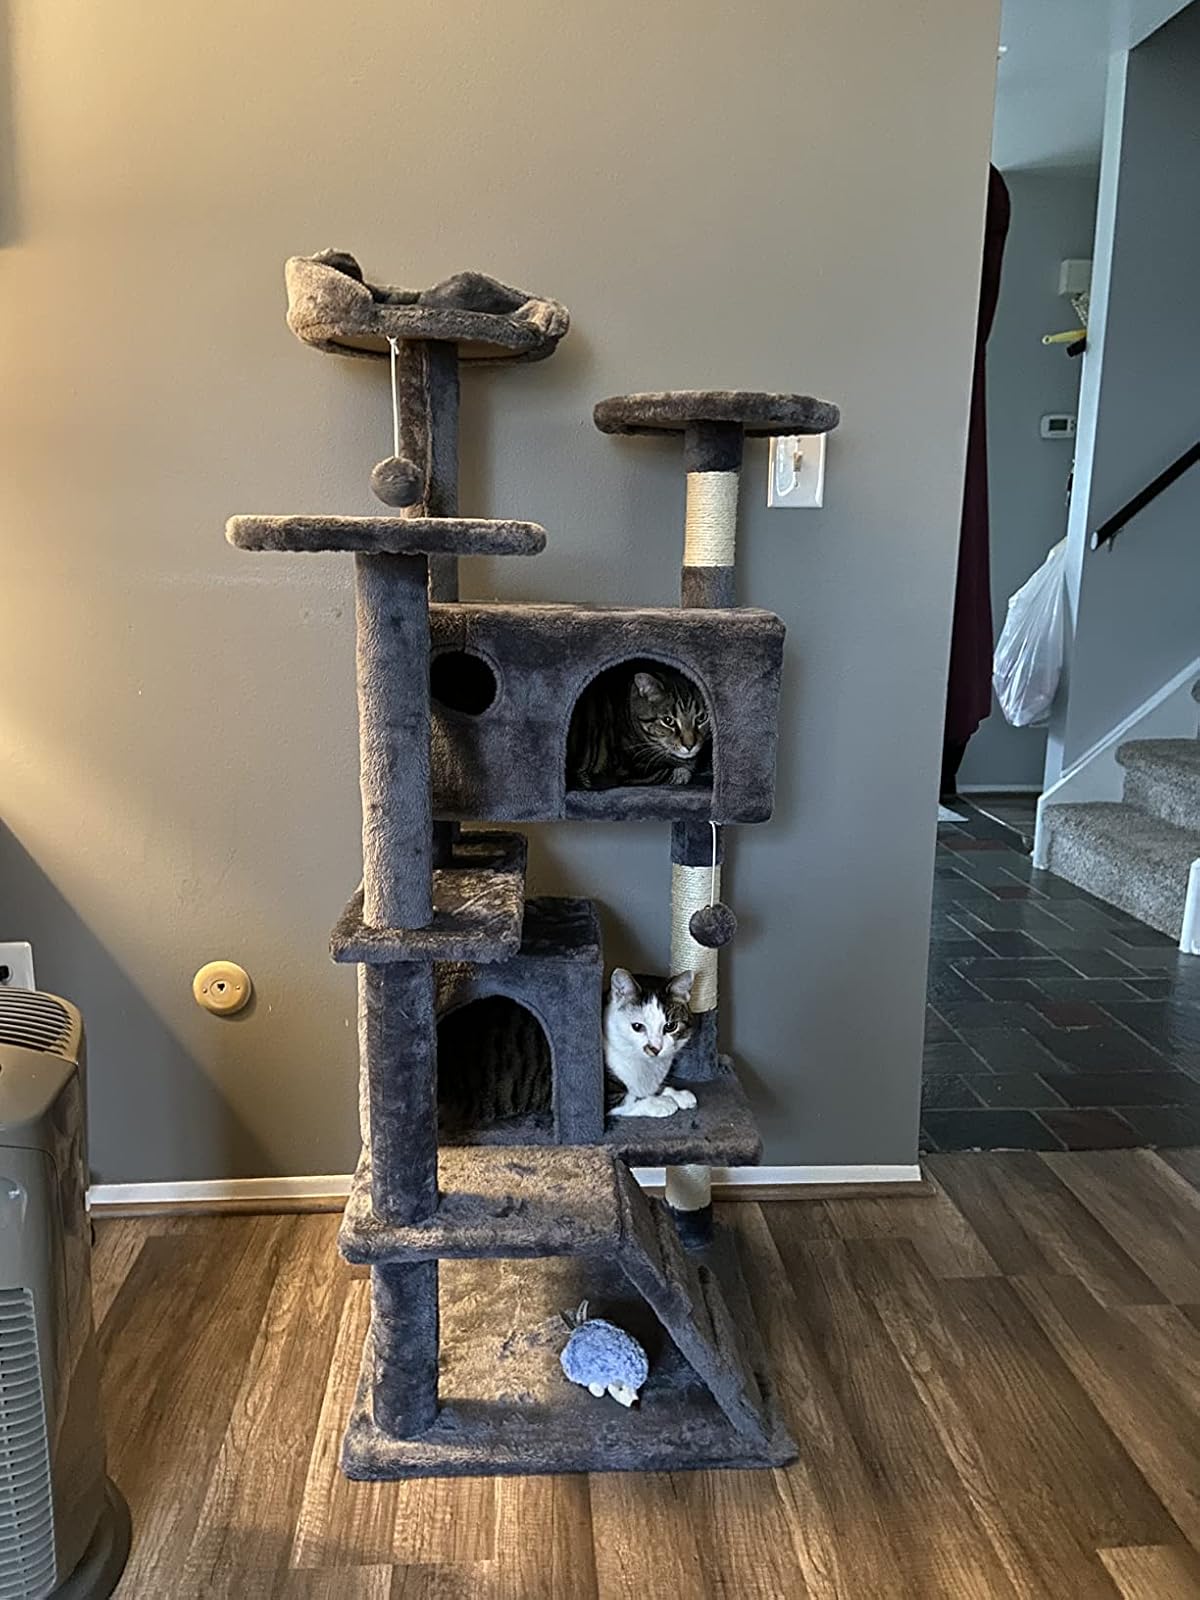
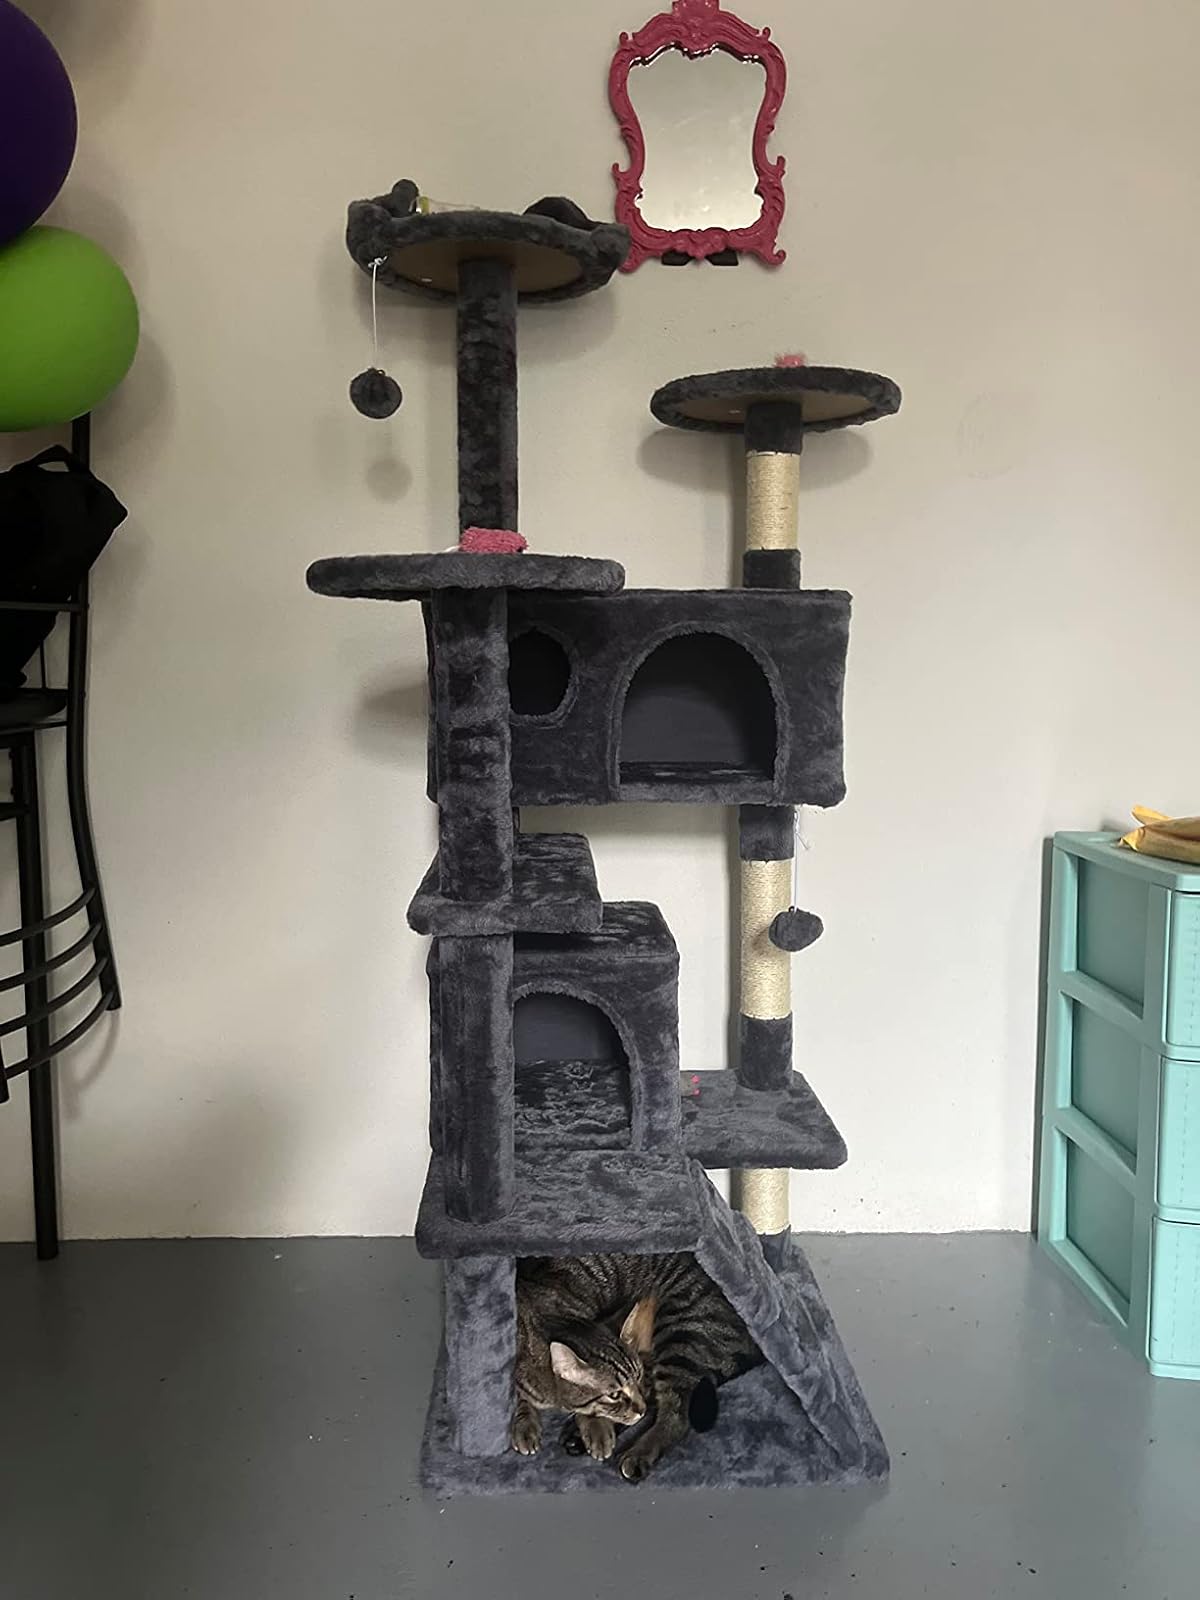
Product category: items_cat tree
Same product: yes